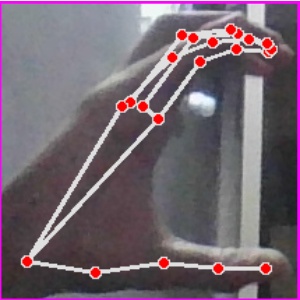
अक्षर: ऋ